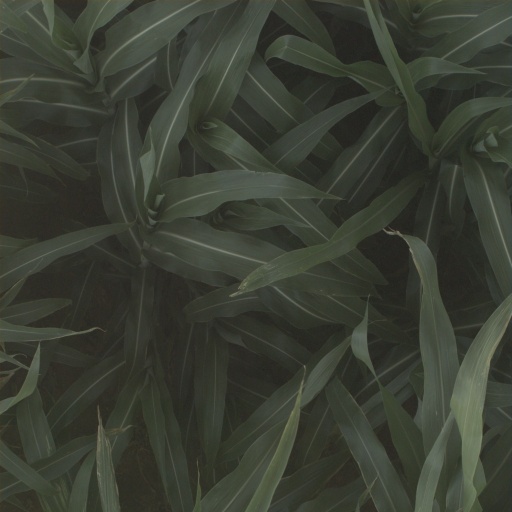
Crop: sorghum